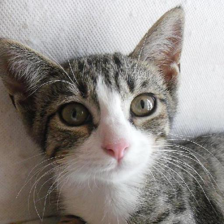
Label: animals